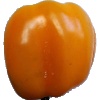
Label: yellow_pepper